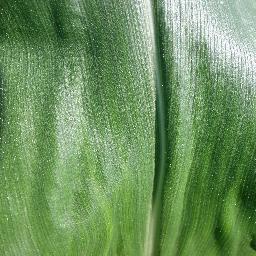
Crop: corn
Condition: (maize)_healthy